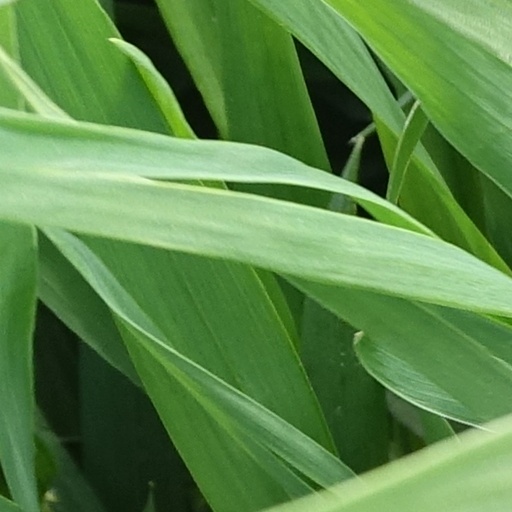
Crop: wheat